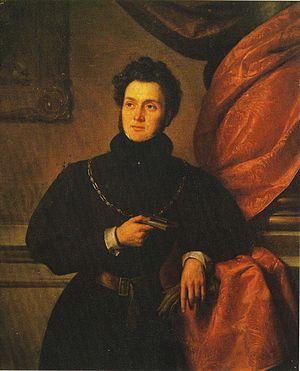
Portrait de M. Didier Petit de Meurville (première moitié du XIXe siècle) Euskara: Didier Petit de Meurvilleren erretratua
Didier Petit, né François-Didier Petit de Meurville le 10 décembre 1793 à Saint-Domingue, et décédé le 27 avril 1873 à Biarritz, est un diplomate et peintre français.